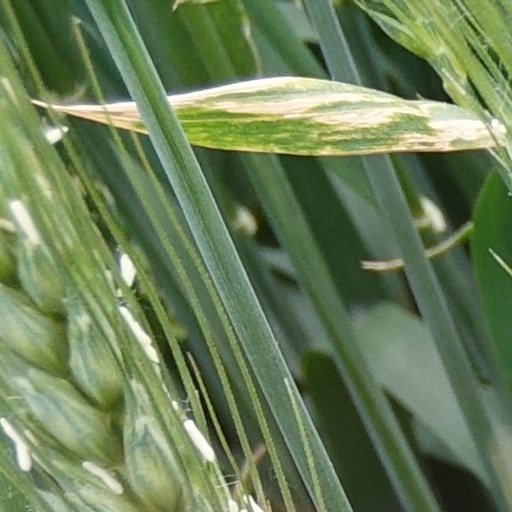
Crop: wheat